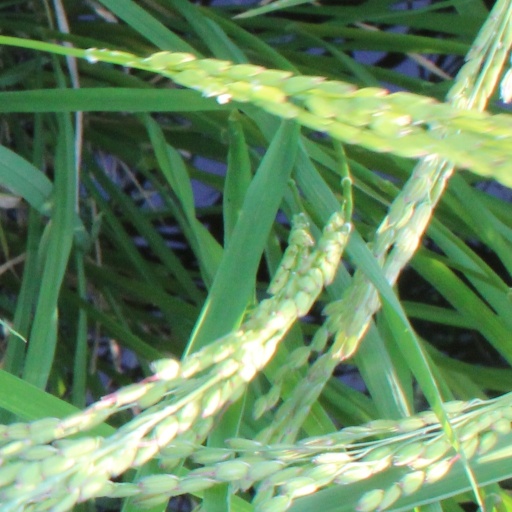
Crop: rice